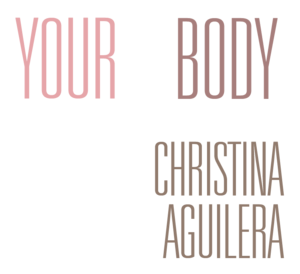
Your Body est une chanson de l'artiste américain Christina Aguilera sortie le 17 septembre 2012 sous le label RCA. 1ᵉʳ single extrait de son 7ᵉ album studio Lotus qui sortira le 13 novembre 2012, la chanson est écrite par Savan Kotecha, Max Martin, Shellback et Tiffany Amber. Your Body est produit par Max Martin et par Shellback.